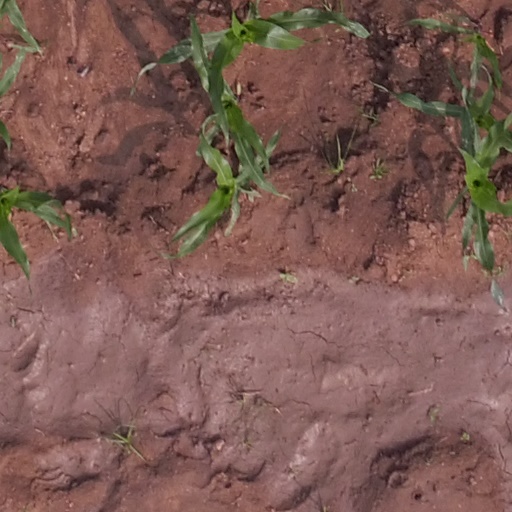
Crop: maize; corn